Arianne Caoili

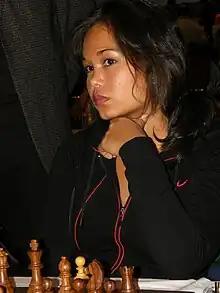
Caoili in 2008

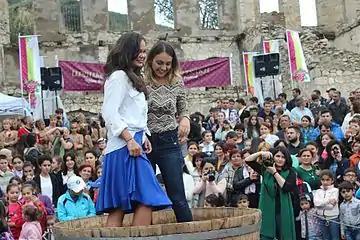
Caoili (left) stomping grapes during the 3rd Artsakh Wine Festival in Togh village. (2016)

Arianne Bo Caoili (22 December 1986 – 30 March 2020) was a Filipino and Australian chess player. She held the FIDE title of Woman International Master, won the Oceania women's chess championship in 2009 and competed in seven Women's Chess Olympiads. Outside of chess, she was a financial consultant and singer, and served as an advisor to Armenian prime minister Karen Karapetyan.